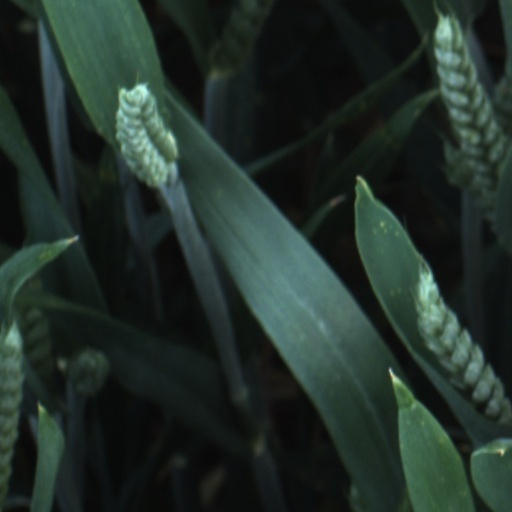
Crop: wheat